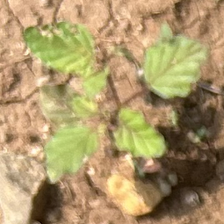
Weed species: Punarnava _(Boerhaavia diffusa)